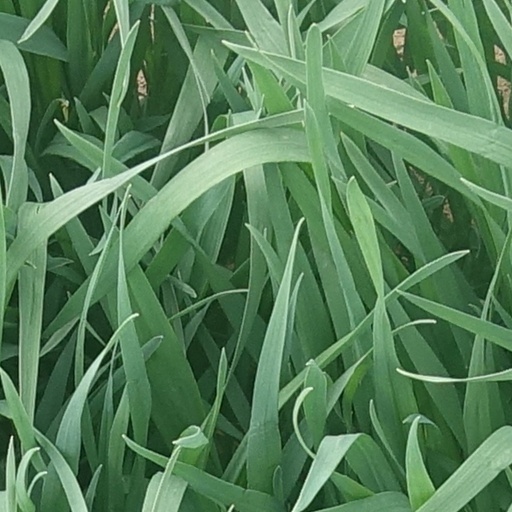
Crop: wheat